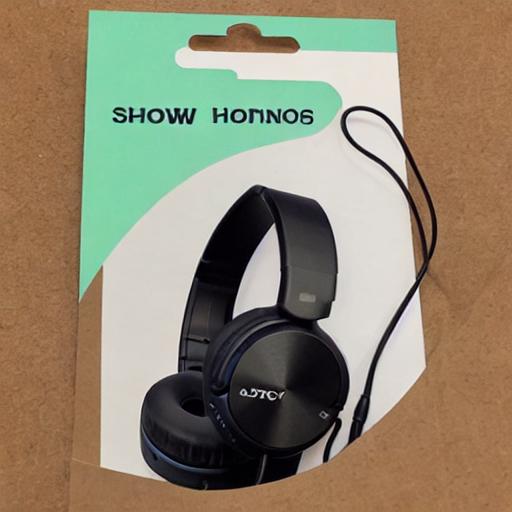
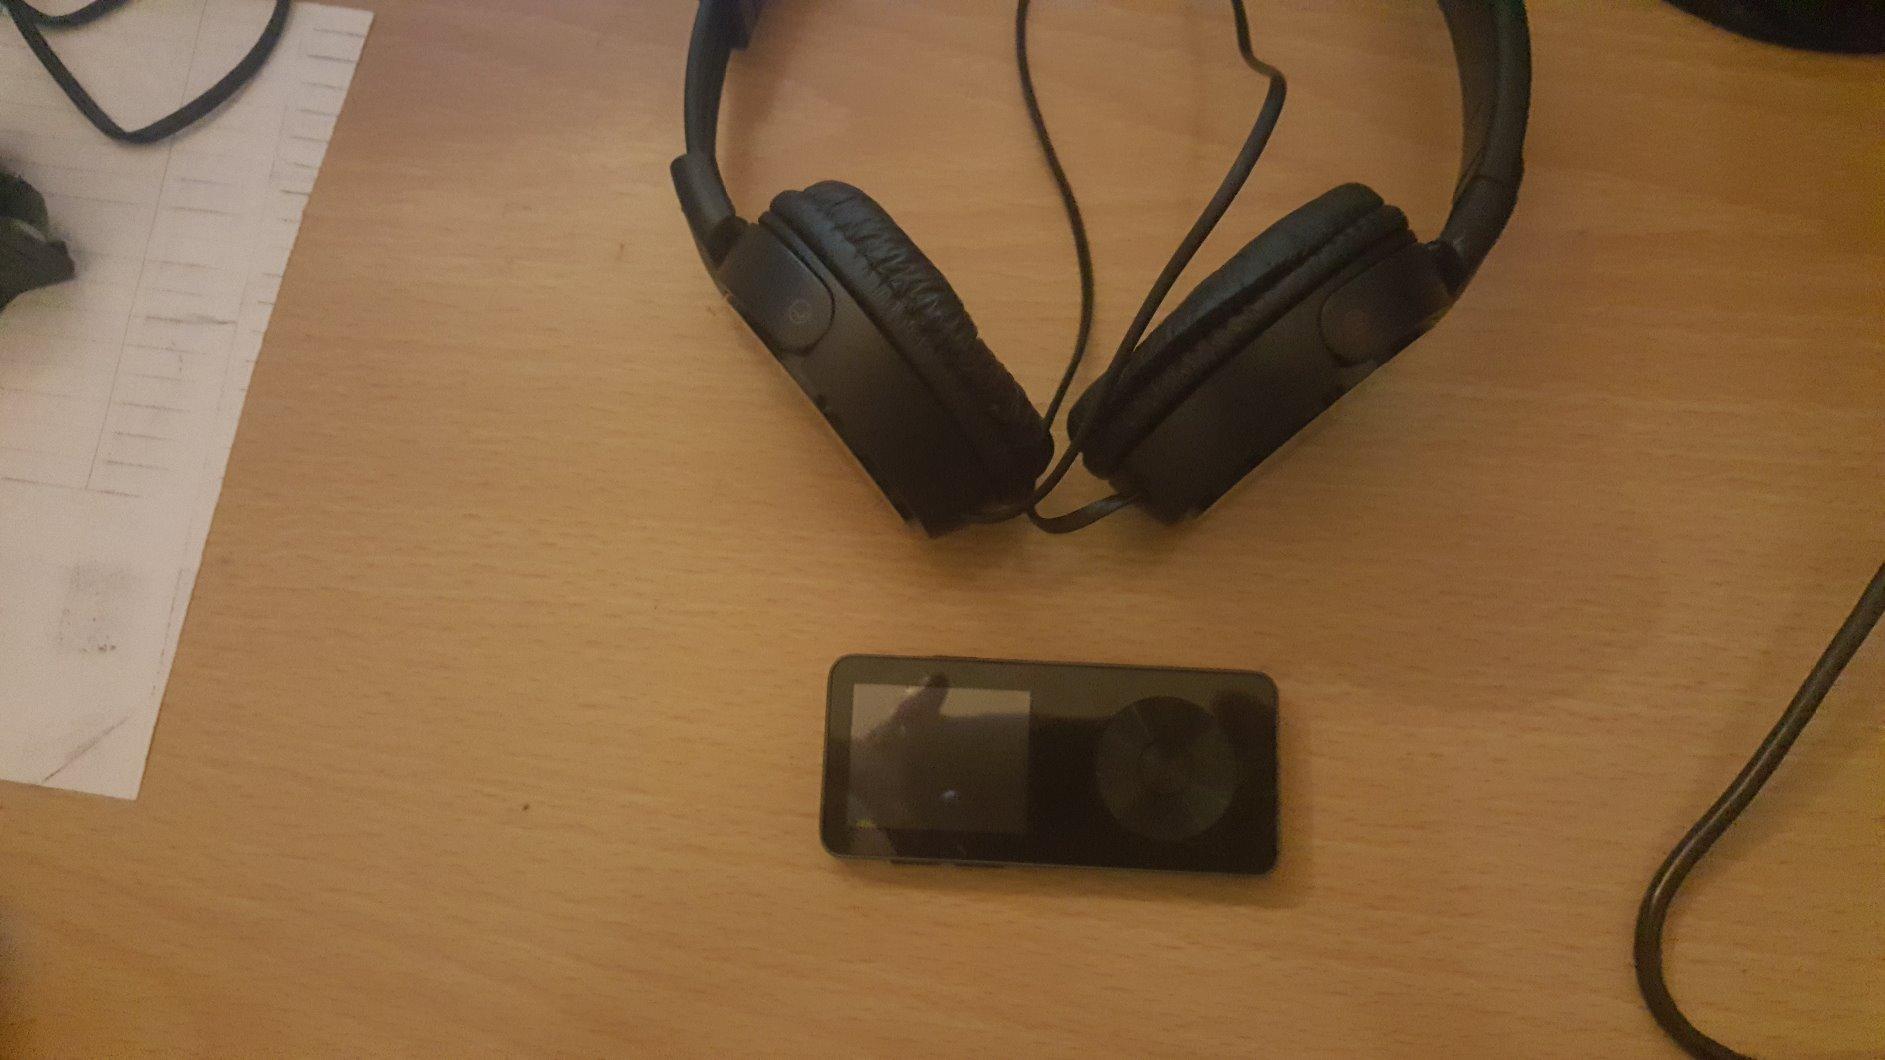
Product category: headphones
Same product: no